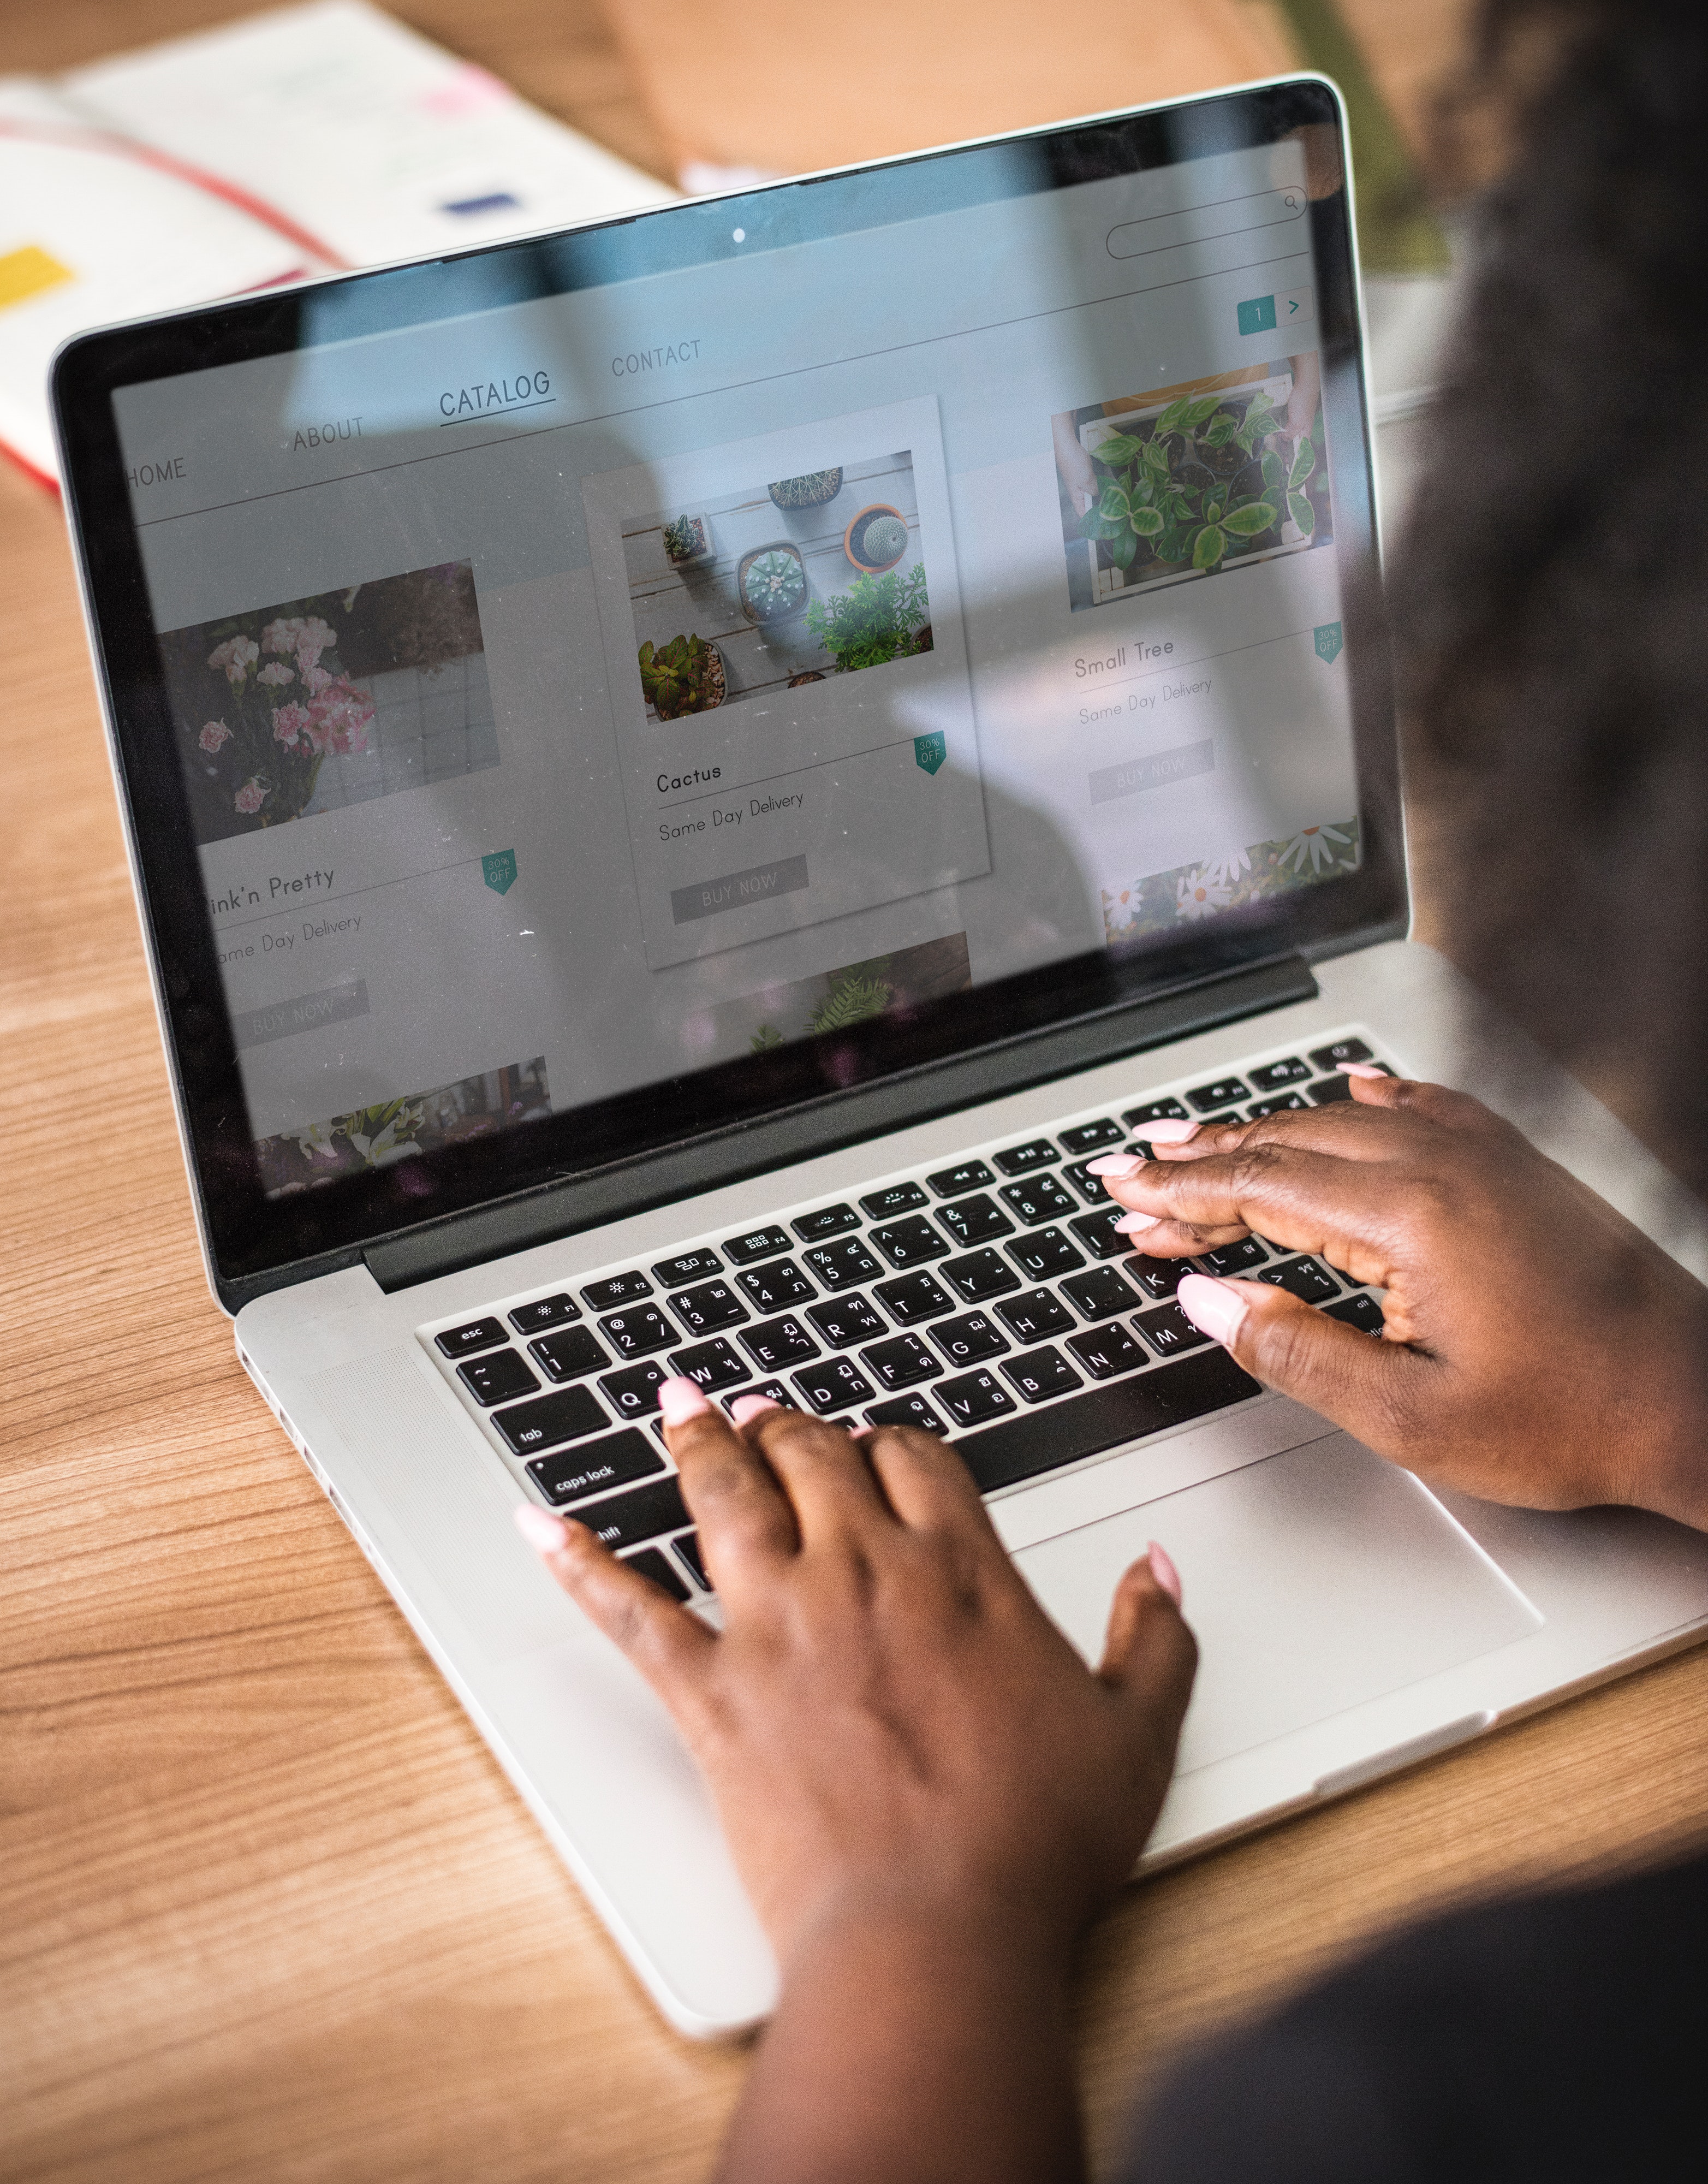
laptop, technology, electronic device, netbook, computer, hand, space bar, touchpad, gadget